Paul Dean (baseball)

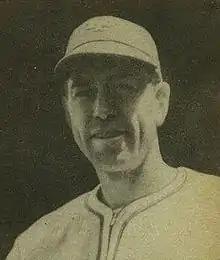
Dean on a 1940 Bowman Gum card

Paul Dee Dean (August 14, 1912 – March 17, 1981), nicknamed "Daffy", was an American Major League Baseball right-handed pitcher. Born in Lucas, Arkansas, he pitched for the St. Louis Cardinals (1934–1939), the New York Giants (1940–1941), and the St. Louis Browns (1943).